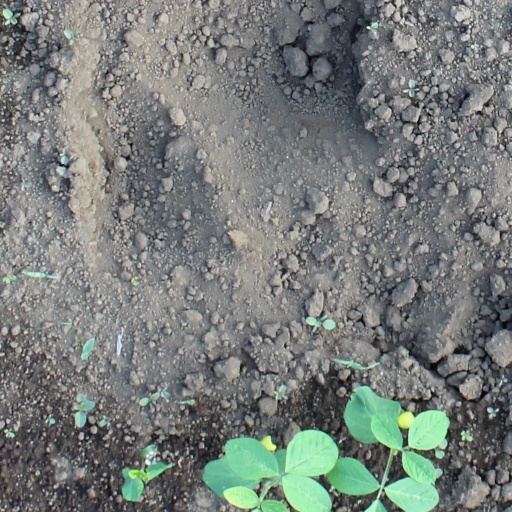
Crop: soybean